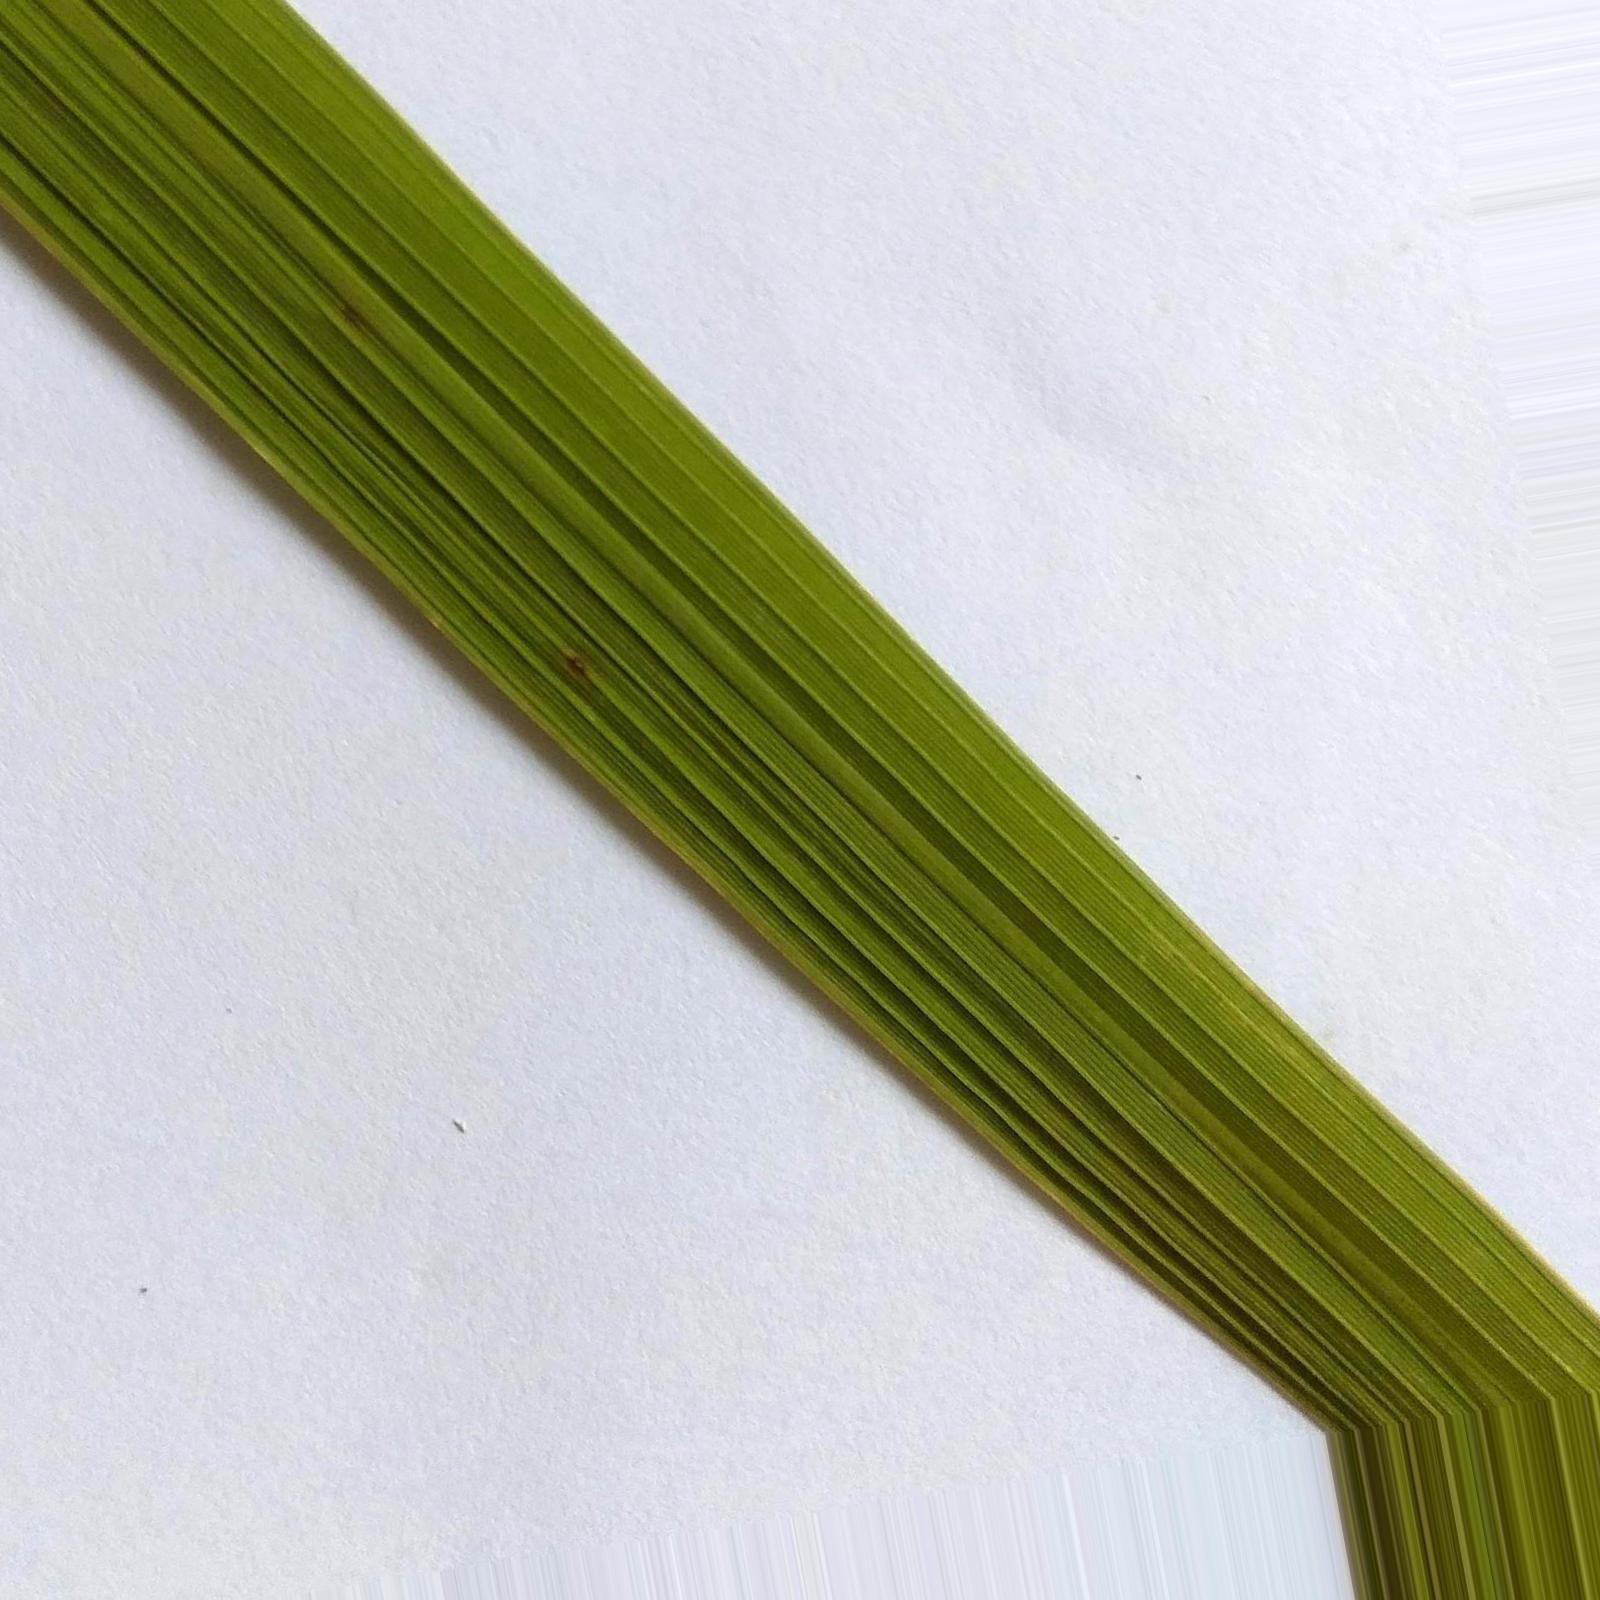
Nhãn: Healthy